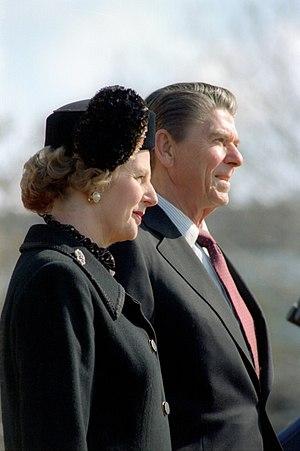
"Trident, également connu sous le nom de programme nucléaire Trident ou de dissuasion nucléaire Trident, couvre la mise au point, l’achat et l’exploitation d’armes nucléaires au Royaume-Uni et leurs vecteurs. Selon le ministère de la Défense, son objectif est de ""dissuader les menaces les plus extrêmes qui pèsent sur notre sécurité nationale et notre mode de vie, ce qui ne peut se faire autrement"". Trident est un système opérationnel de quatre sous-marins de classe Vanguard armés de missiles balistiques Trident II D-5, capables de délivrer plusieurs ogives thermonucléaires à l'aide du système de mirvage. Ils sont exploités par la Royal Navy et sont basé sur la base navale de Clyde, sur la côte ouest de l’Écosse, à 40 kilomètres de Glasgow. Au moins un sous-marin est toujours en patrouille pour assurer une capacité continue en mer. Chacun porte jusqu'à huit missiles et quarante ogives, bien que leur capacité soit beaucoup plus grande. Les missiles sont américains et proviennent d'un pool commun.